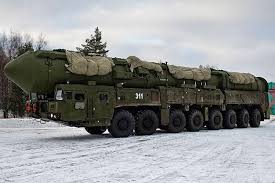
Label: Rs-24